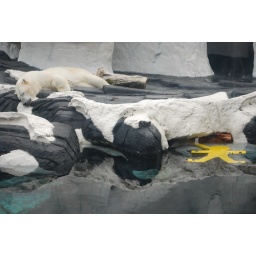
Loved the yellow cut out of a person in the water - lol!